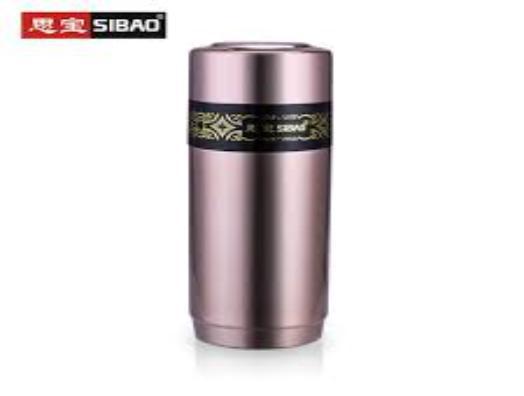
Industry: Necessities